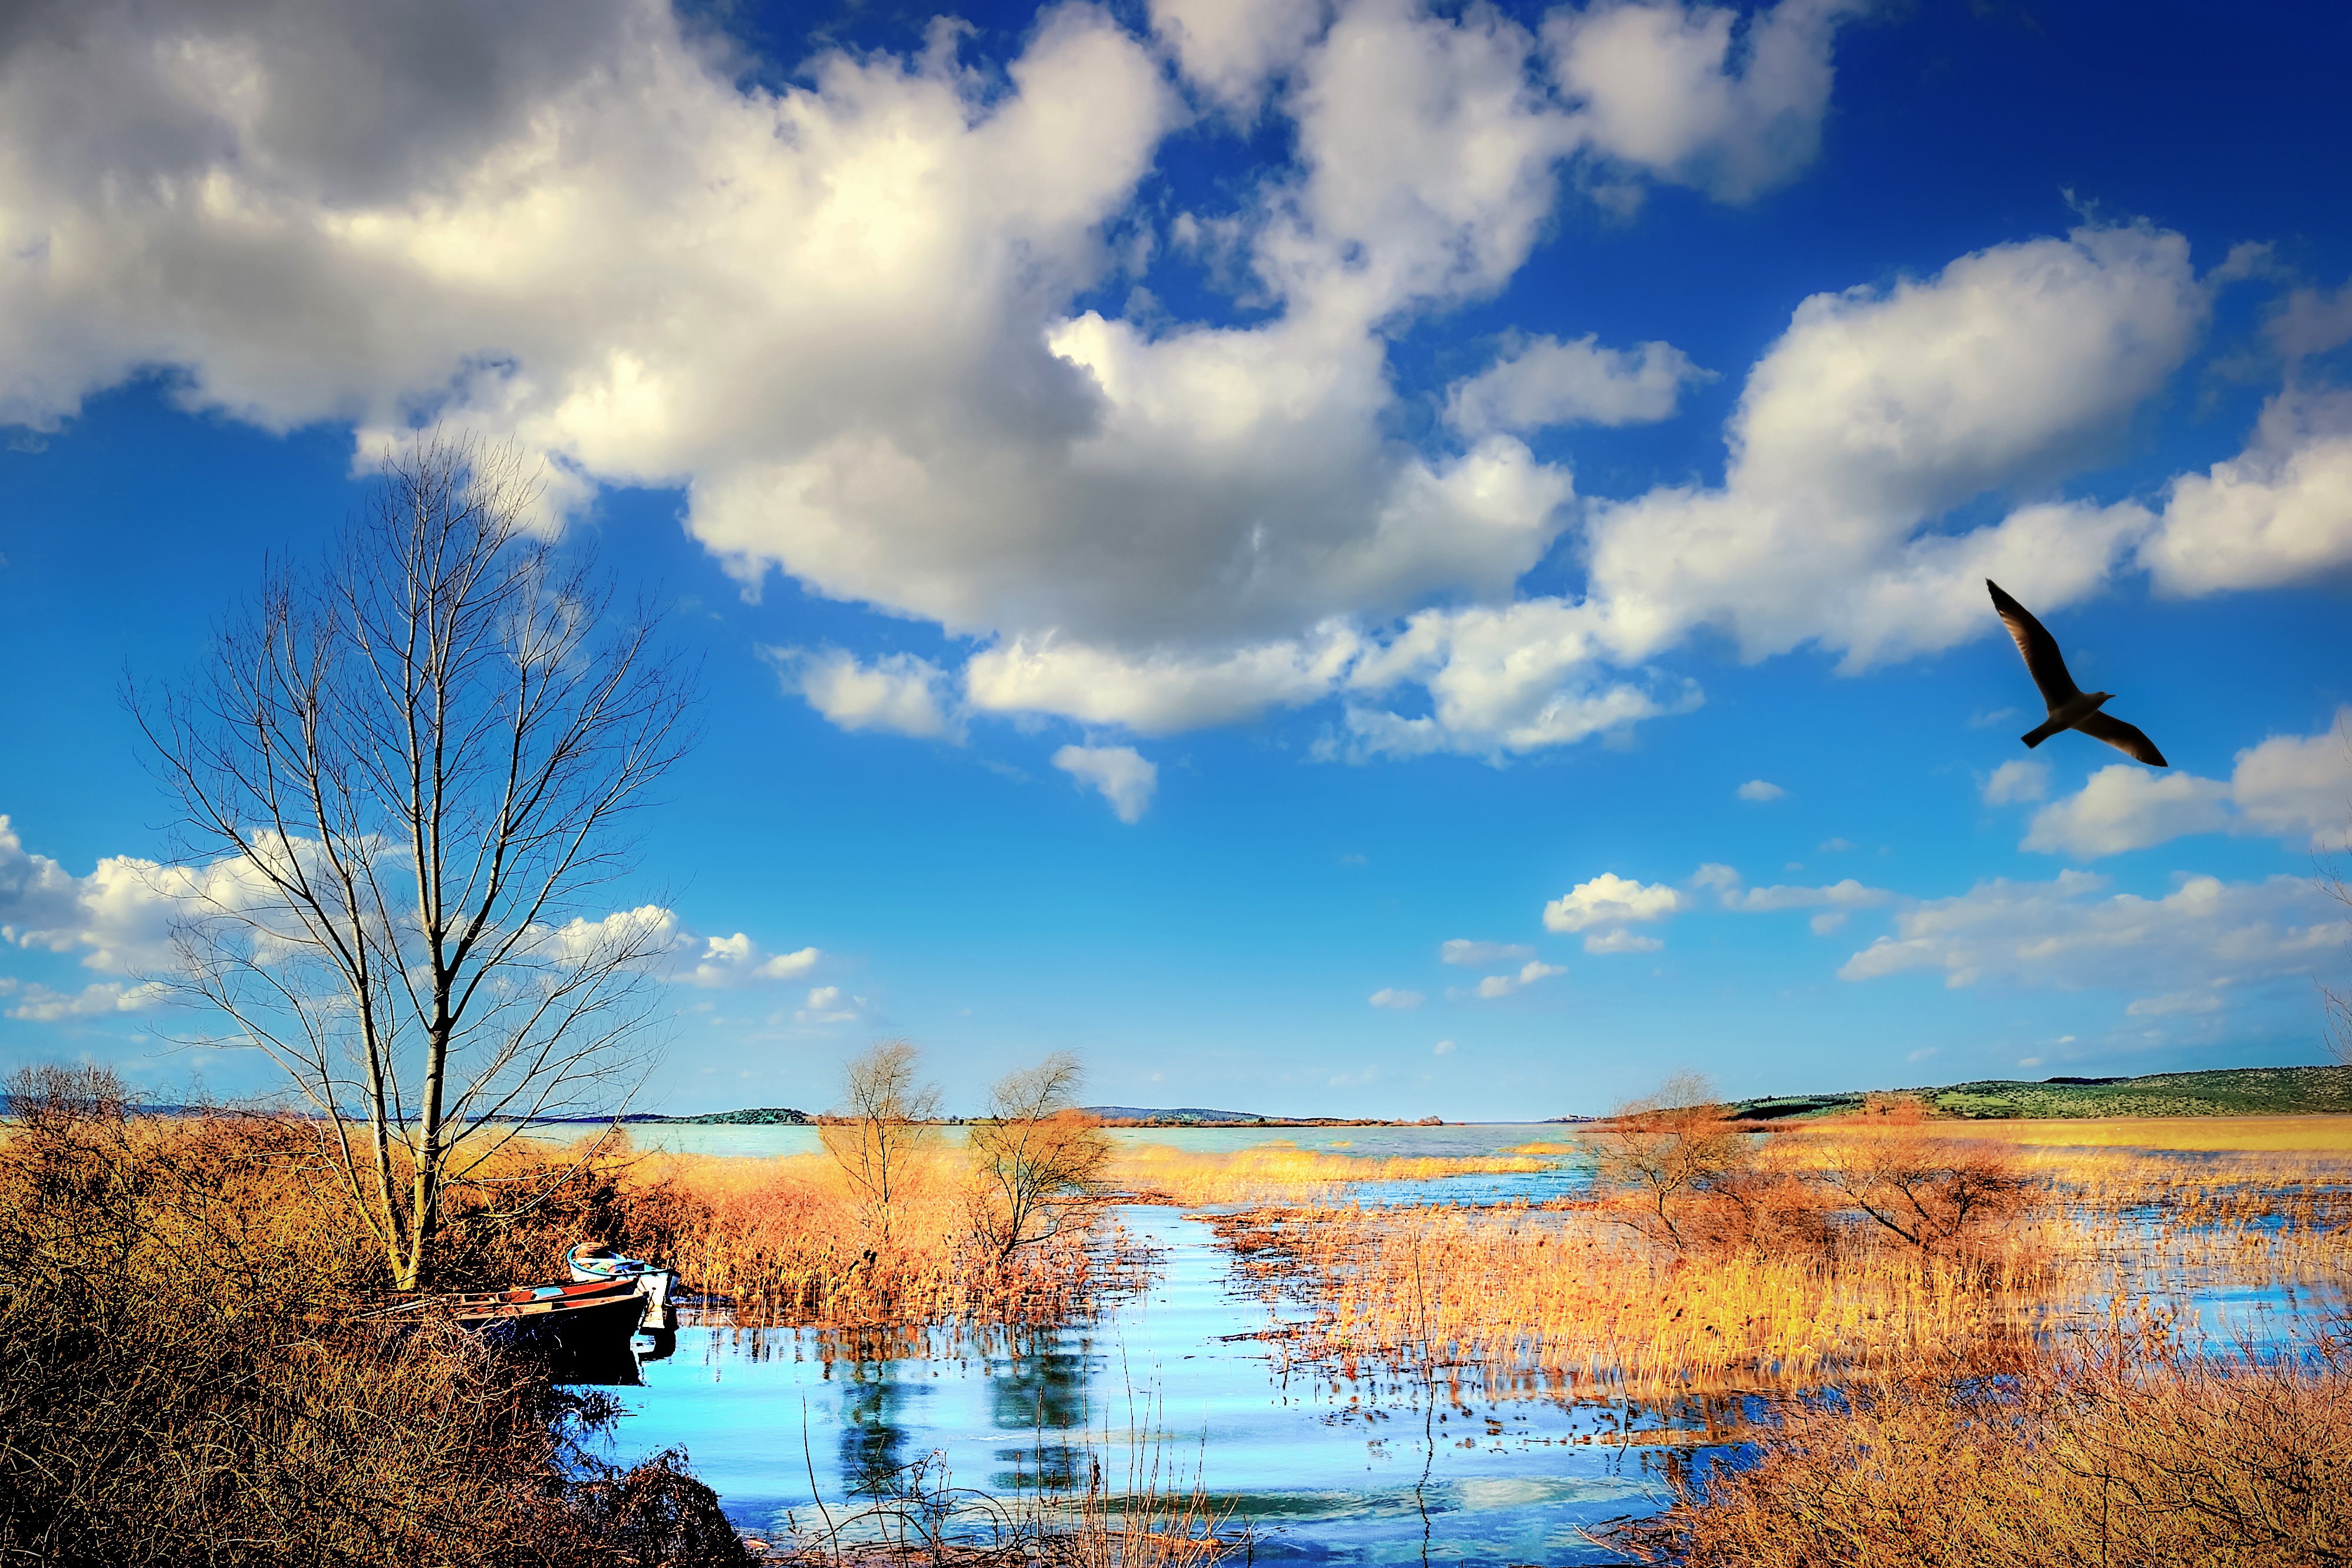
natural, sky, natural landscape, nature, cloud, water, reflection, natural environment, blue, tree, wildlife, nature reserve, wilderness, marsh, bird, lake, landscape, river, wetland, ecoregion, water bird, grassland, goose, bog, pond, plain, meteorological phenomenon, prairie, horizon, reservoir, mountain, cumulus, swamp, bank, seabird, duck, bayou, savanna